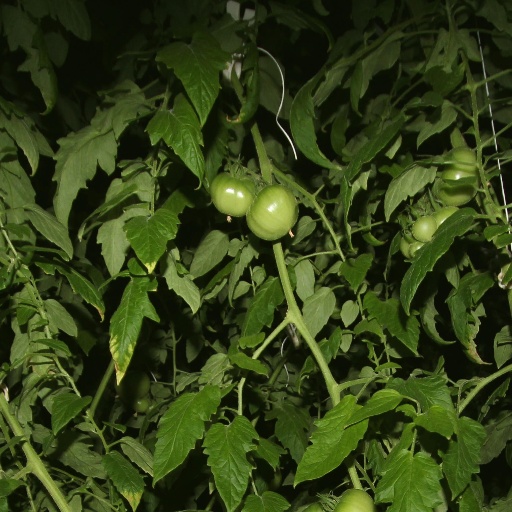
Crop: tomato